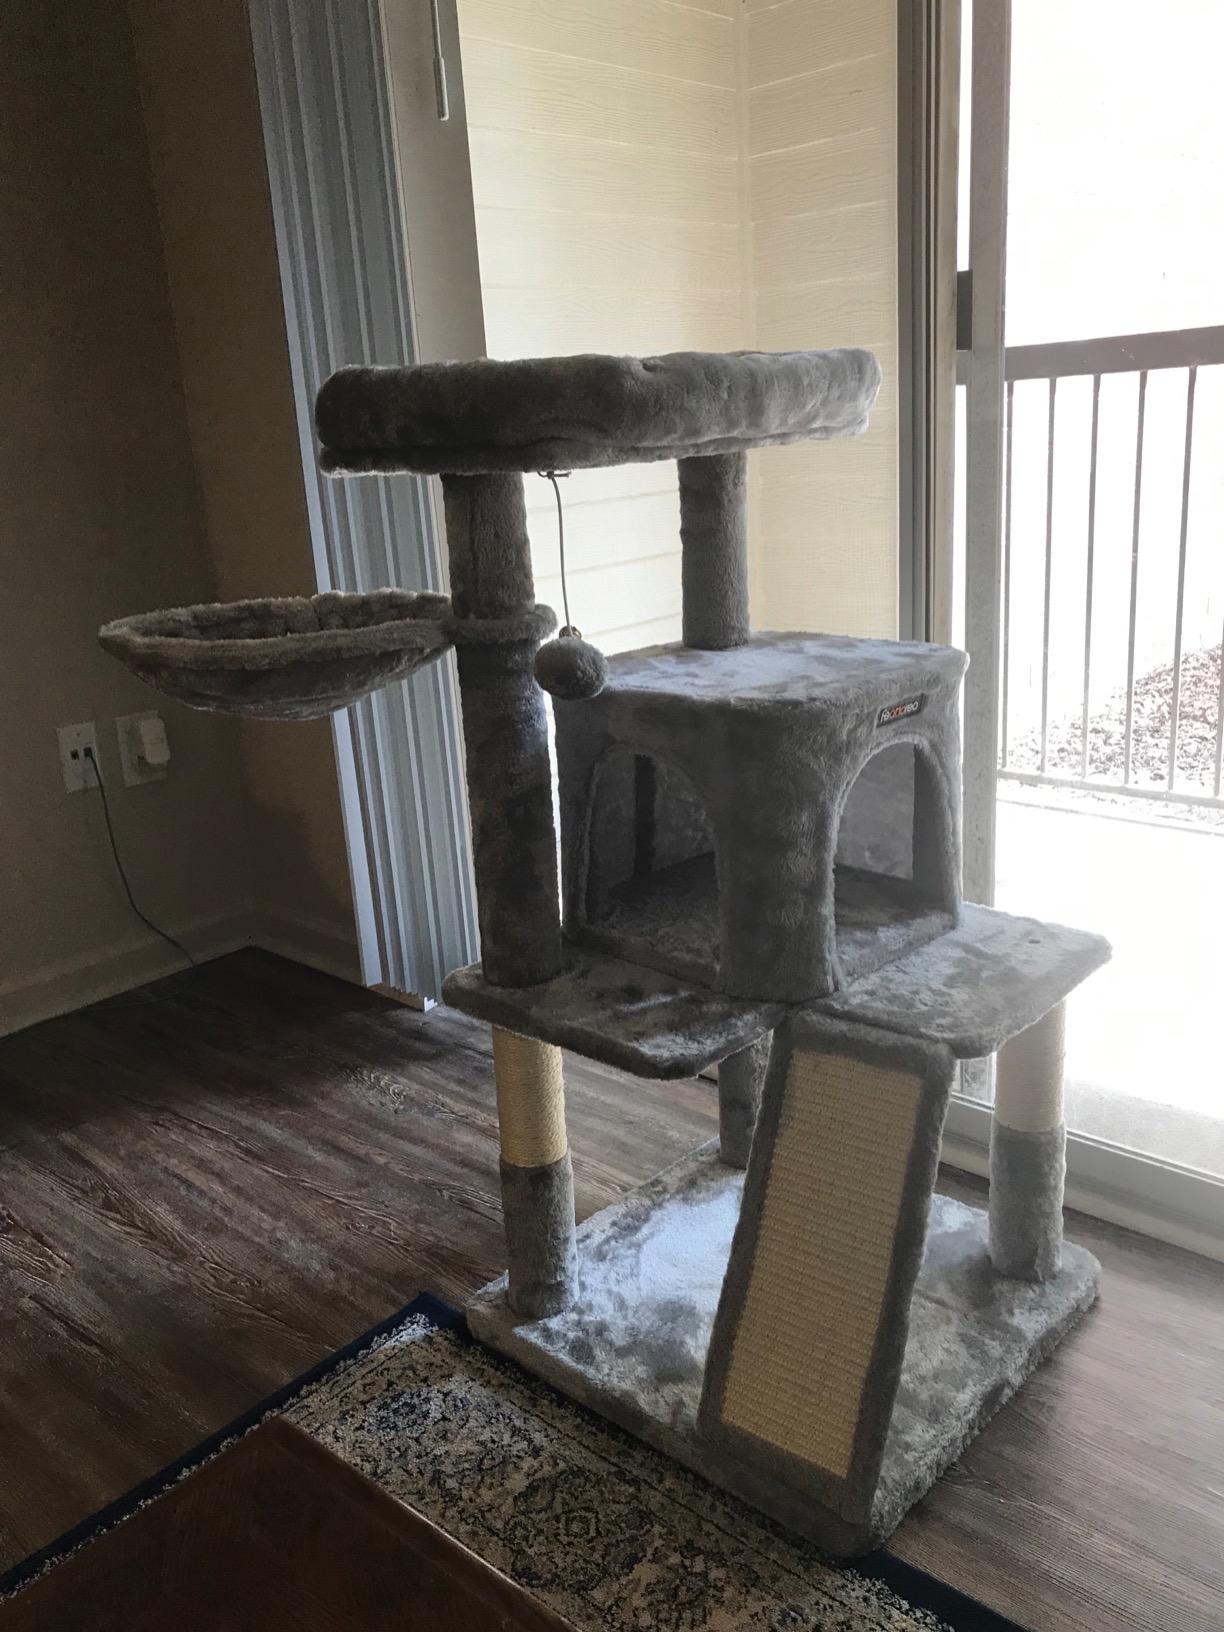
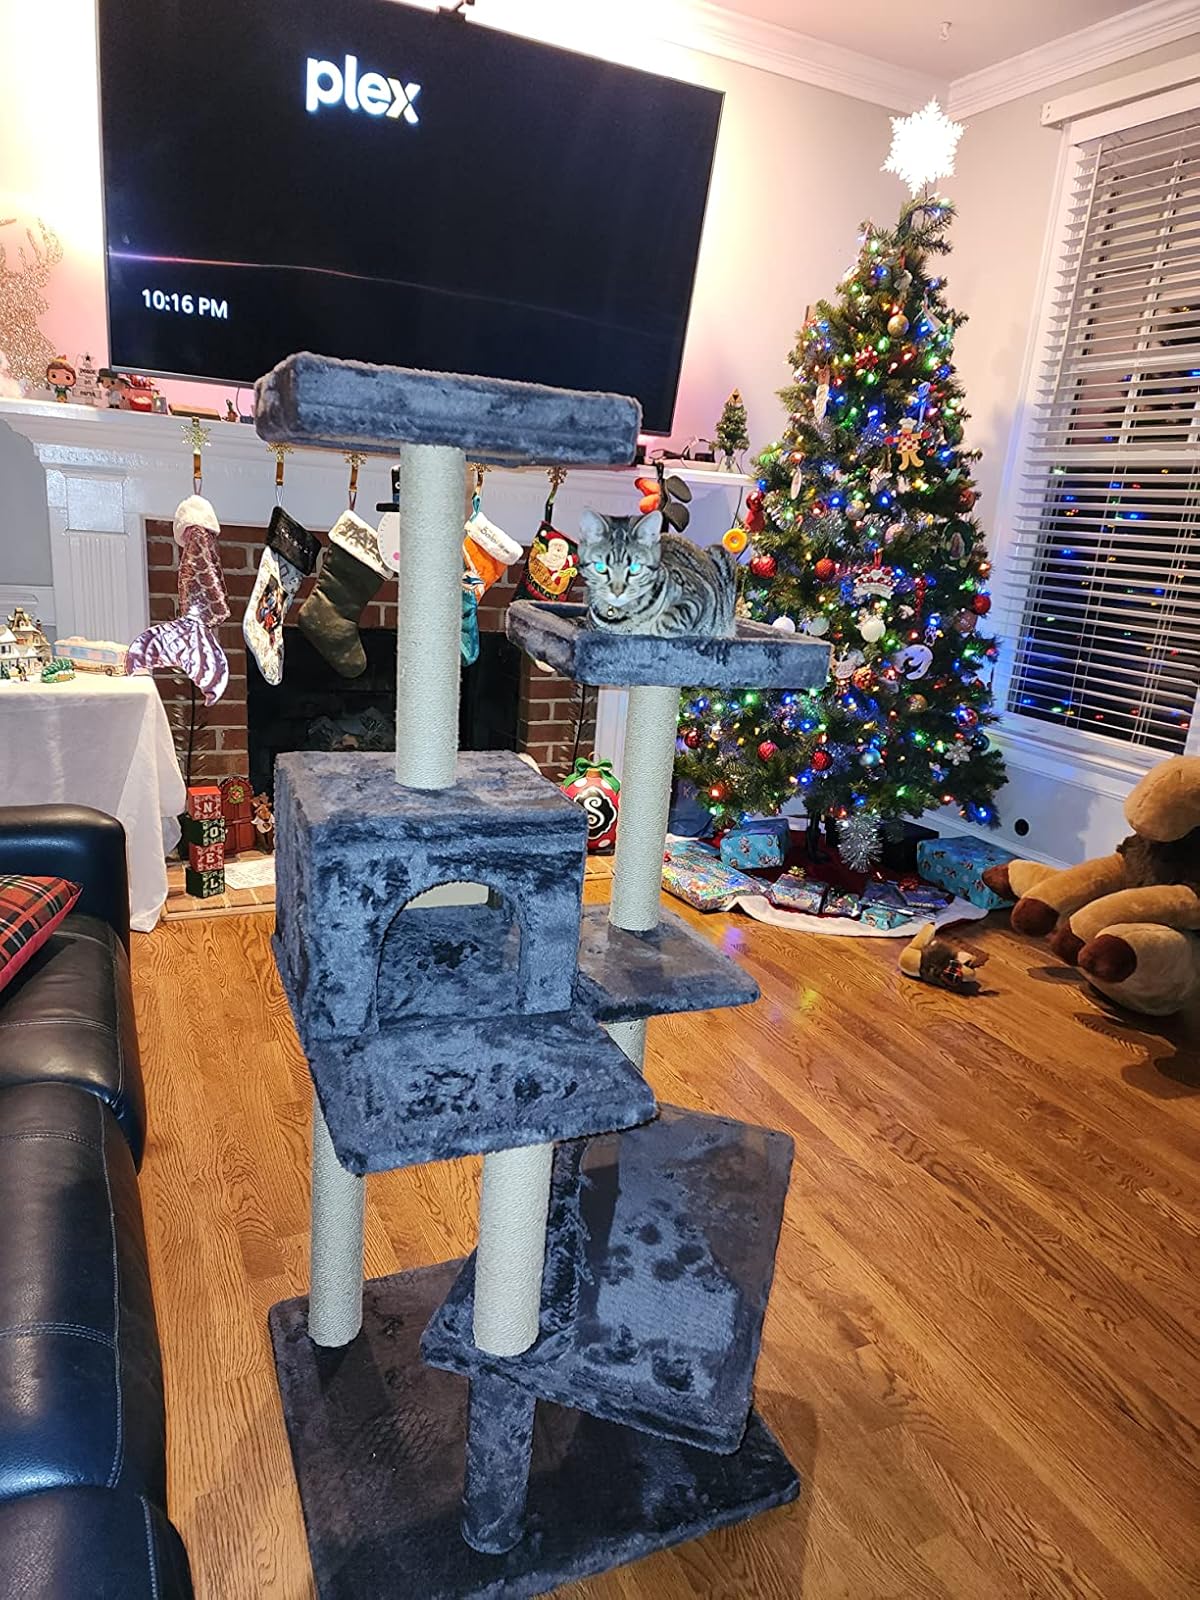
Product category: items_cat tree
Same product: no